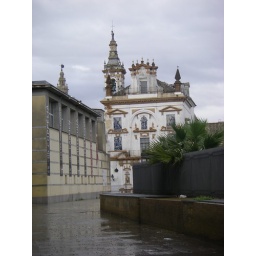
This is a building behind the concern hall which is on the main road by the river.